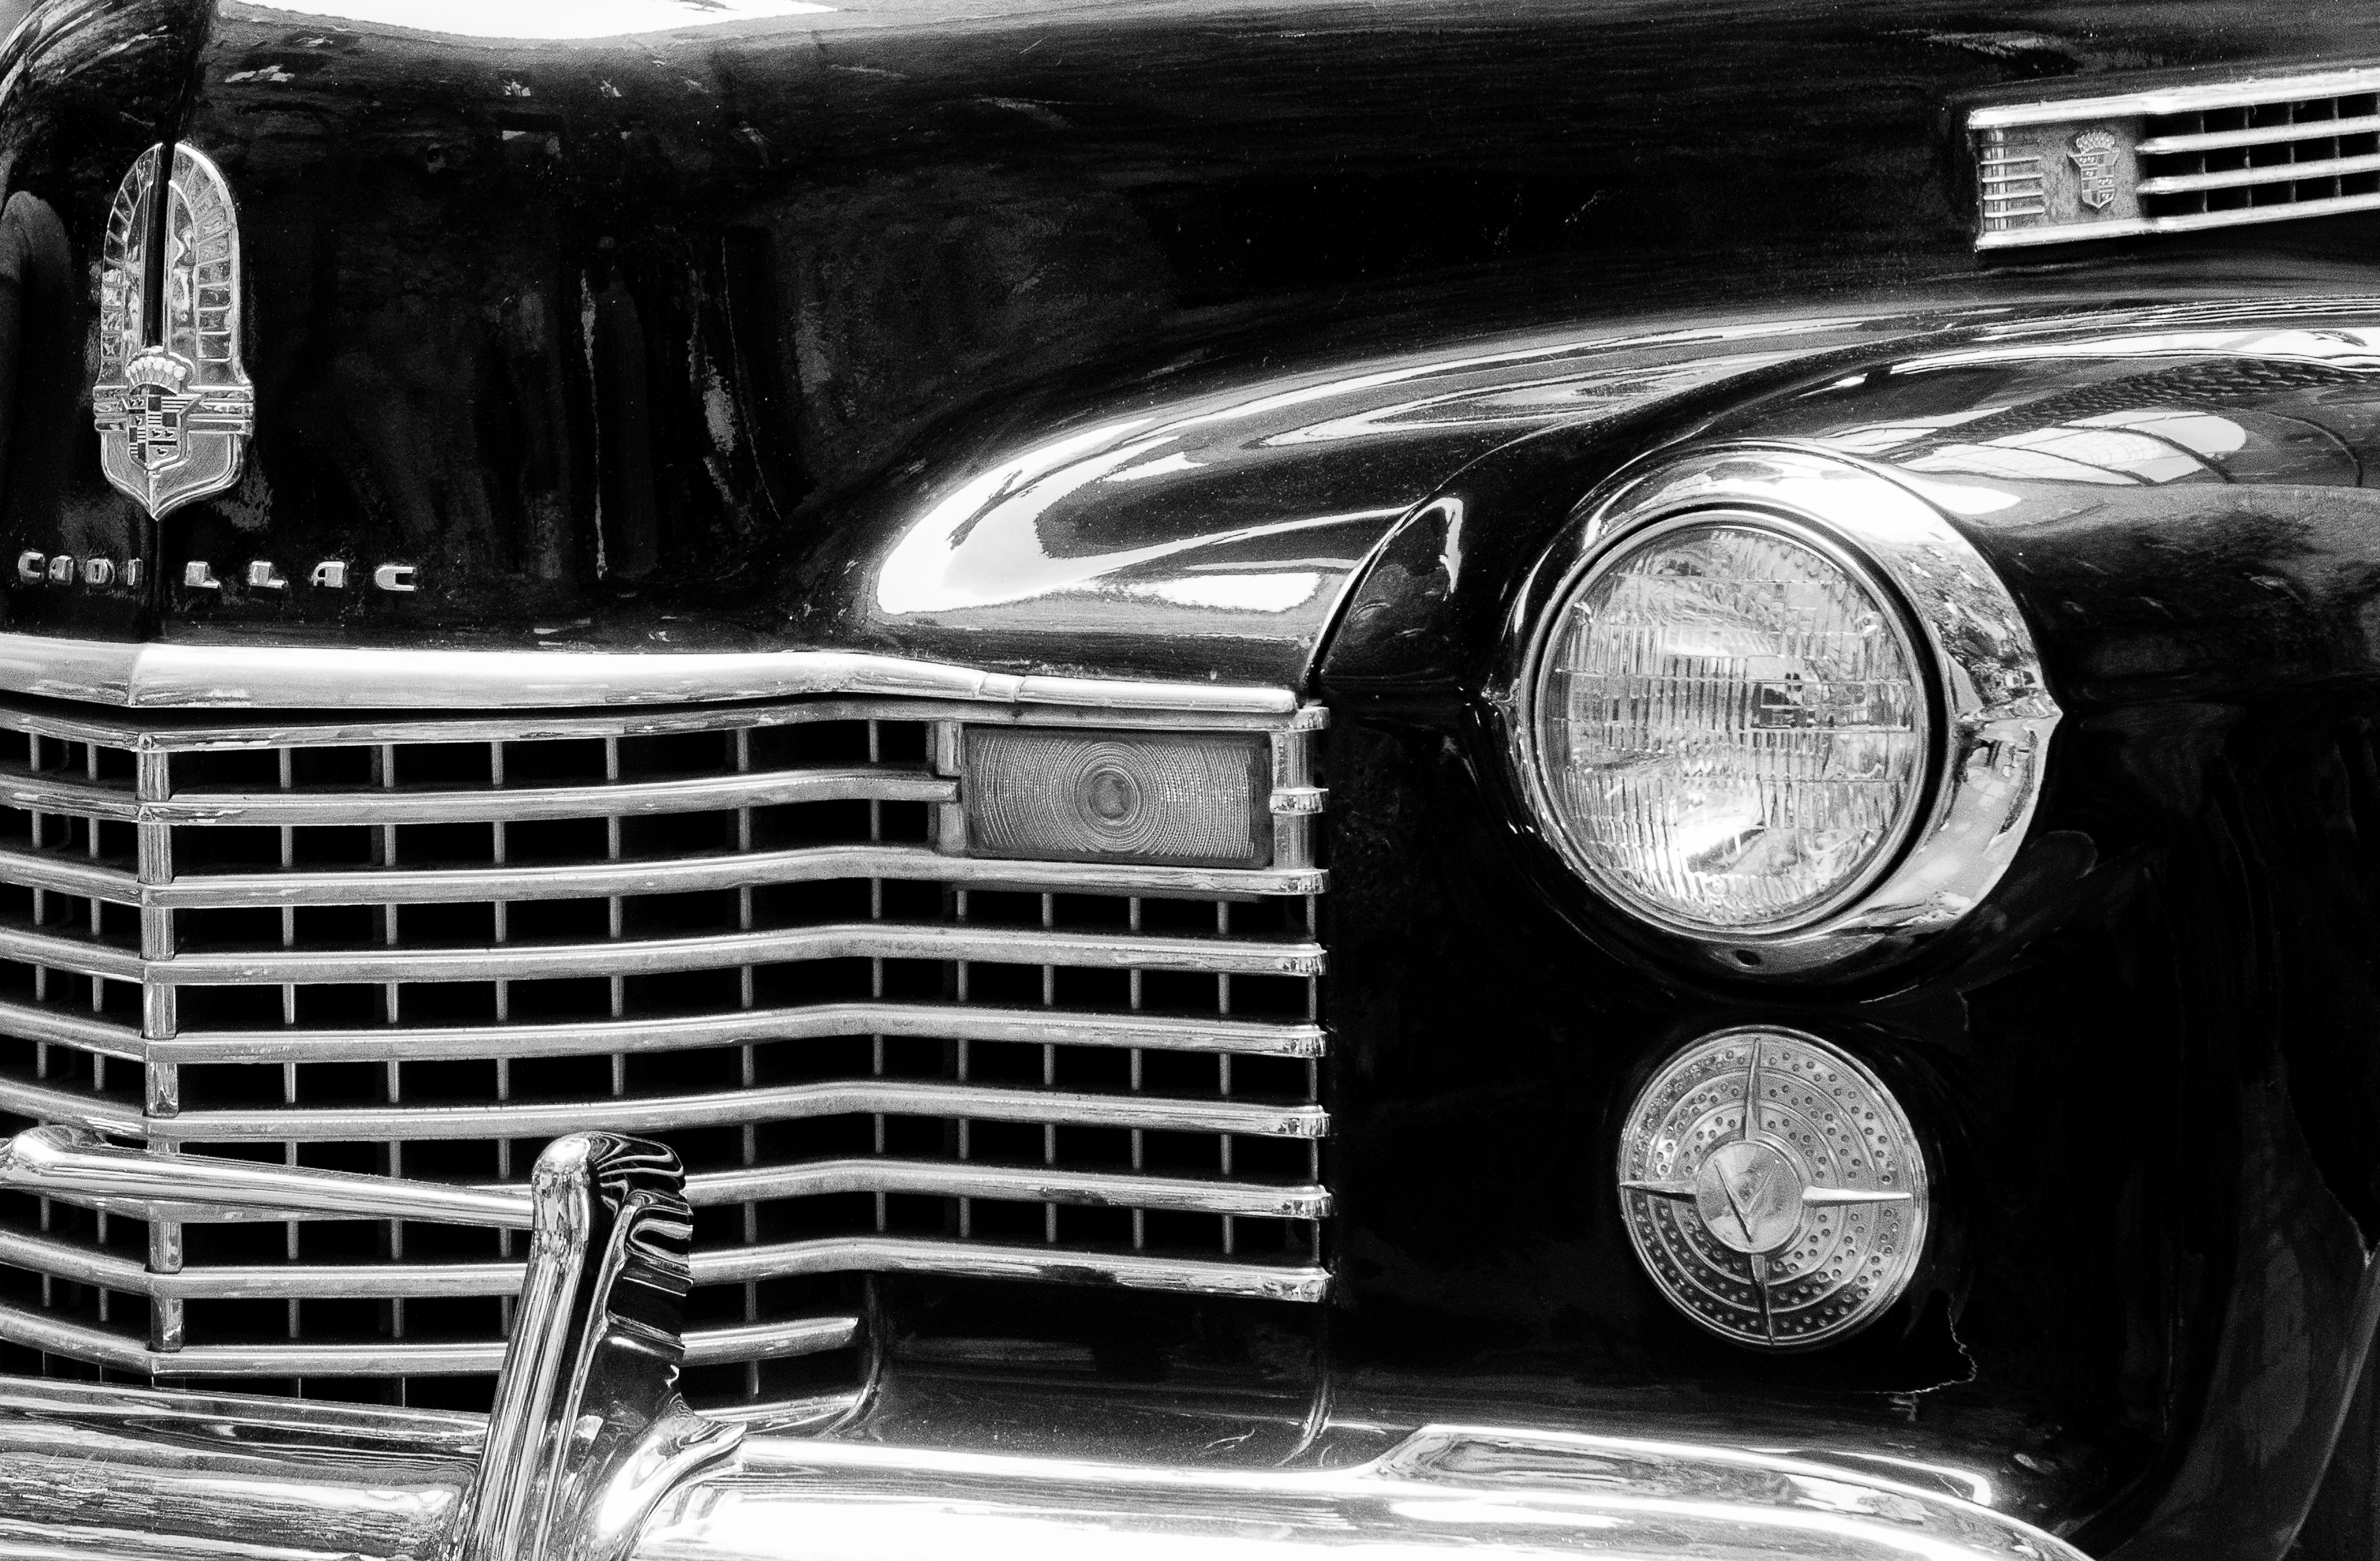
black and white, car, wheel, vehicle, monochrome, grille, motor vehicle, vintage car, bumper, sedan, classic, cadillac, dali, figueras, antique car, land vehicle, monochrome photography, automobile make, automotive exterior, compact car, automotive design, luxury vehicle